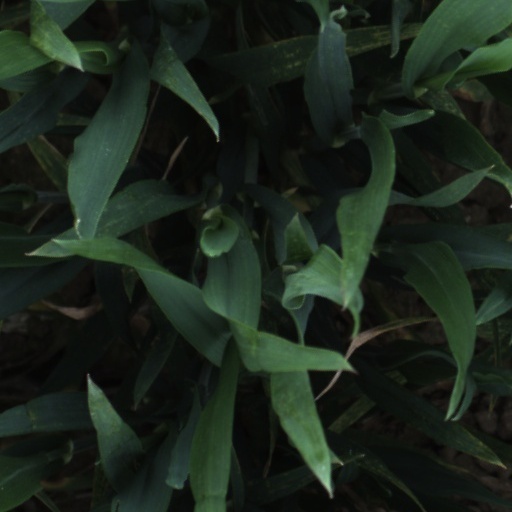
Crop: wheat